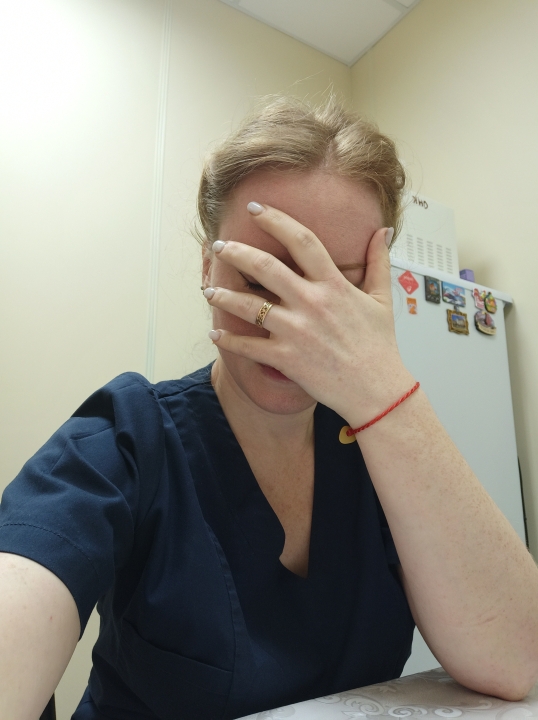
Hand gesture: no_gesture